Queen's College, Melbourne

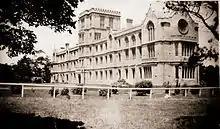
Queen's College North Wing c.1926

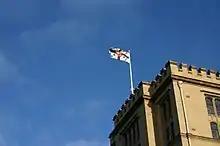
Queen's College iconic tower and flag

The college was founded in 1887, on of land assigned to the Methodist Church by the Parliament of Victoria in the area then known as University Reserve (now College Crescent). While this land was allocated soon after the founding of the university in 1853, it was not until 1878—some twenty-five years later—that the Methodist Conference took the first steps towards building the college.